Salvadoran literature

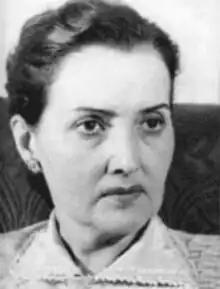
Claudia Lars.

Theosophy and other sui generis adaptations of eastern religions gained popularity. These ideas were particularly attractive to a group of writers including Alberto Guerra Trigeros, Salarrué (1899-1975), Claudia Lars (1899-1974), Serafín Quiteño, Raúl Contreras, Miguel Ángel Espino, Quino Caso, Juan Felipe Toruño. These writers found their aesthetic creed in an art defined as a radical antagonist of social modernity.